M (Marvel Comics)

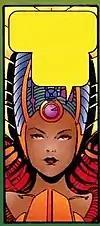
Know-It-All, Art by Chris Bachalo

Claudette along with Nicole also appeared working alongside their brother in Apocalypse's Elite Mutant Force, going by the name "The Monets".